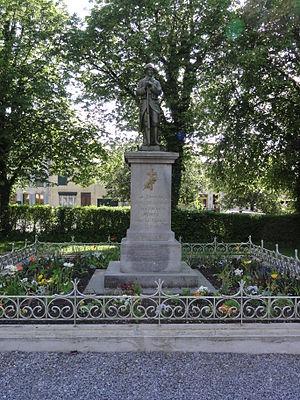
Auvillers-les-Forges (Ardennes) Monument aux morts 1914-1918
Auvillers-les-Forges est une commune française située dans le département des Ardennes, en région Grand Est.